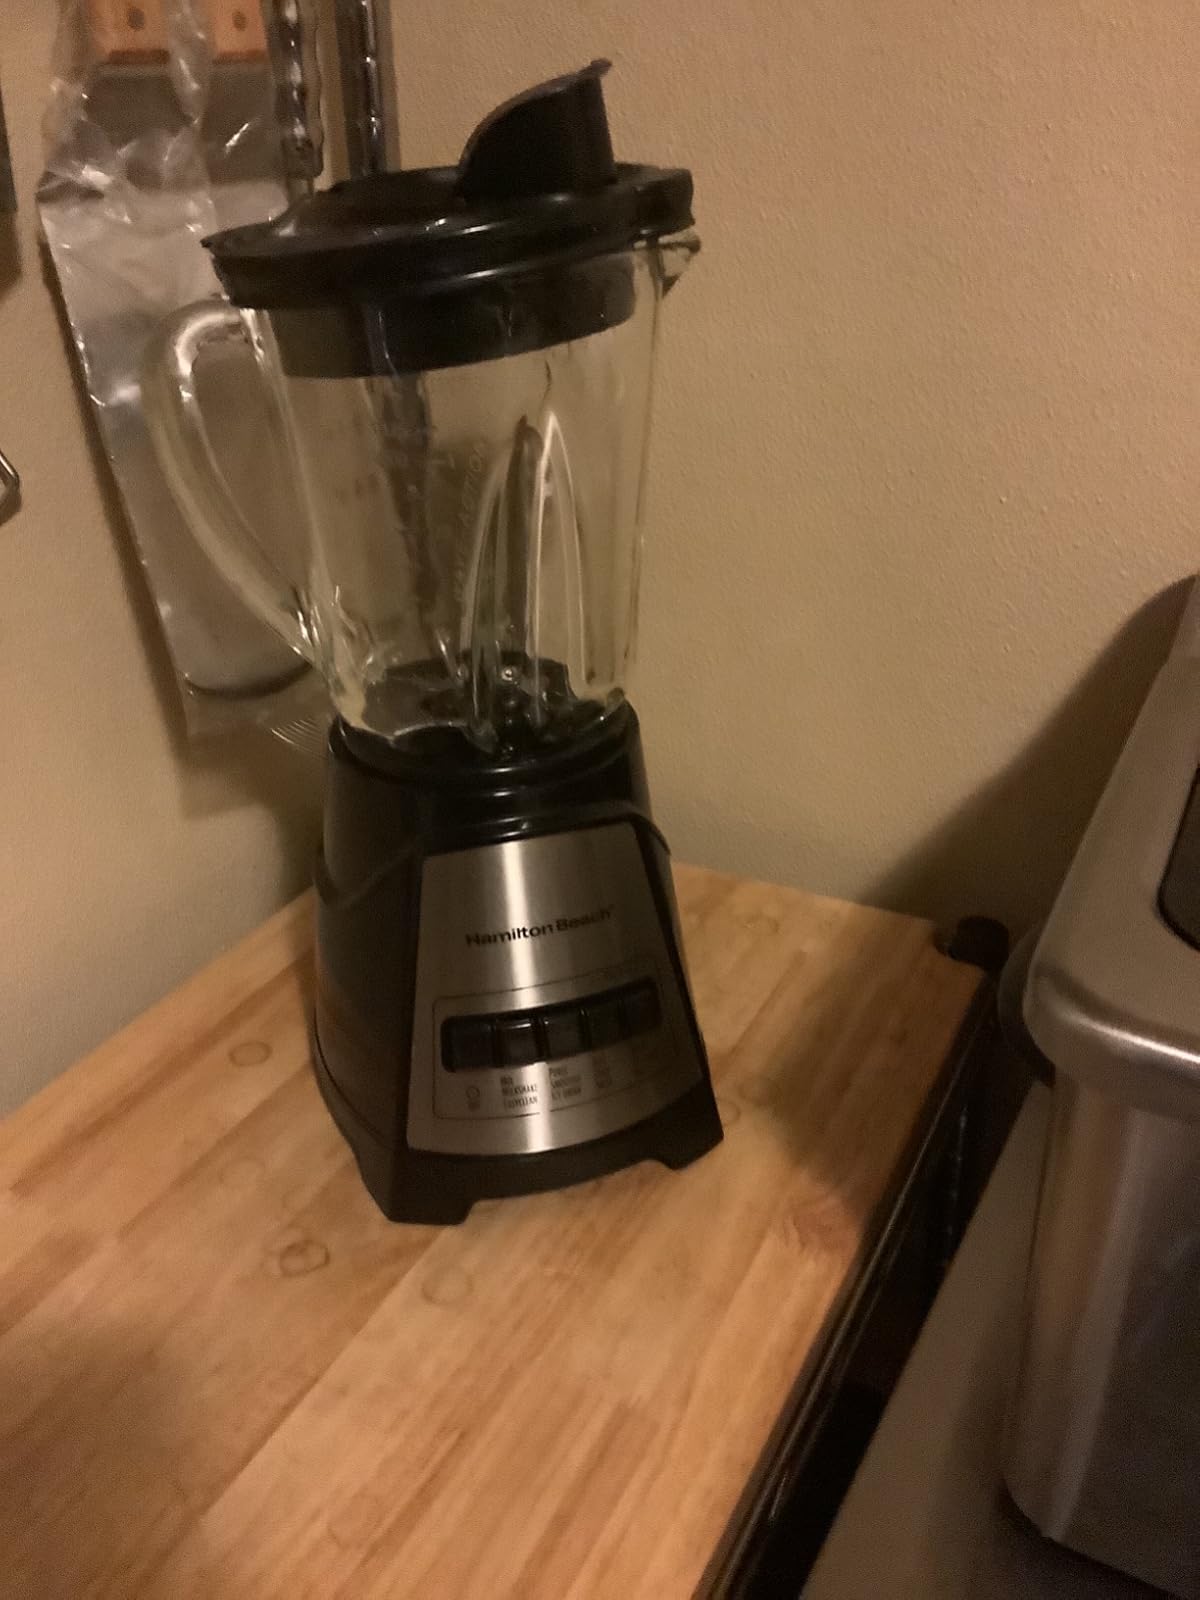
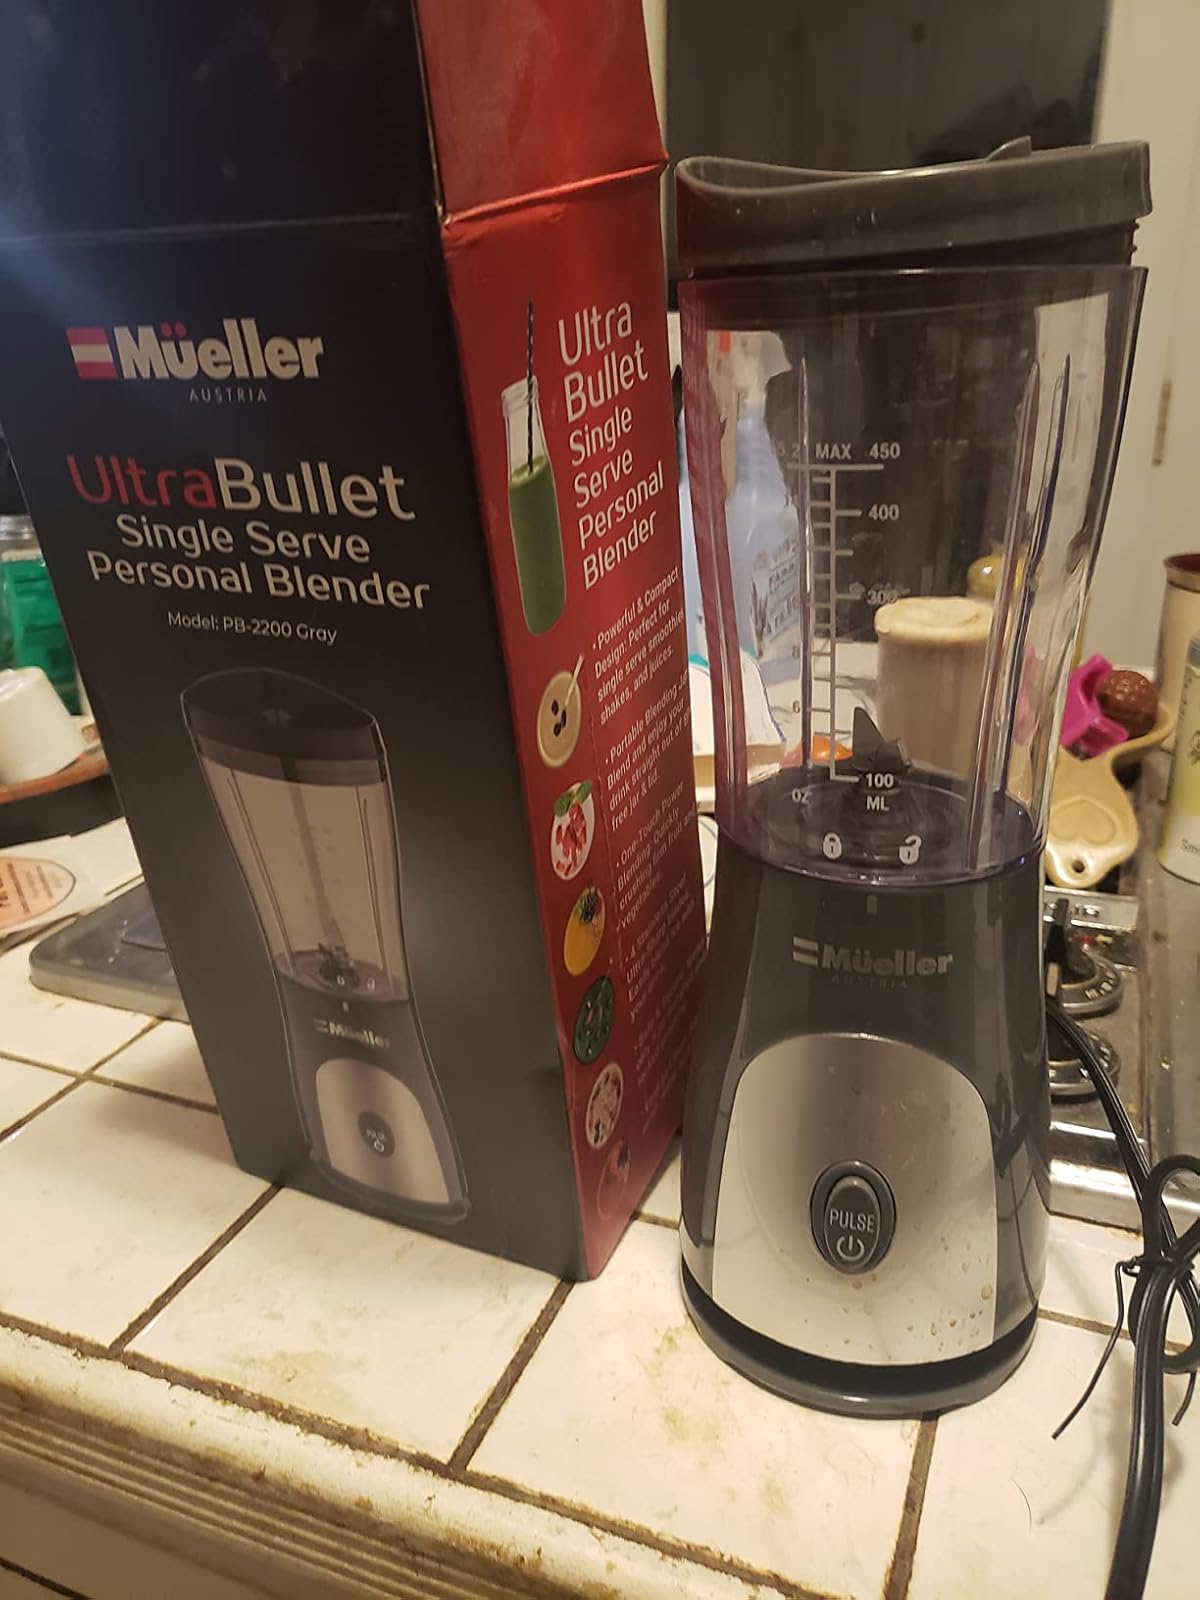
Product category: items_blender
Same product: no